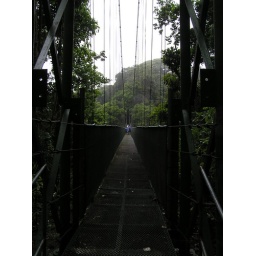
This is a well laid out walk through a cloud forest in Costa Rica. These suspension bridges are long.